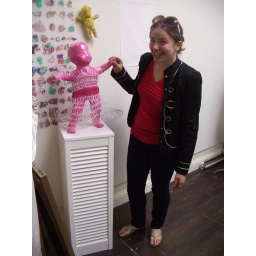
Anna S stopped by Cast Off Art Lab and posed with Ruby's pink plastic bag baby work-in-progress